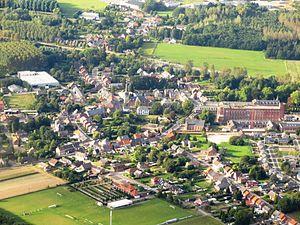
Tildonk est un village de la province du Brabant flamand qui, avec Wespelaar, Wakkerzeel et Kelfs, fait depuis 1977 partie de la commune de Haacht.